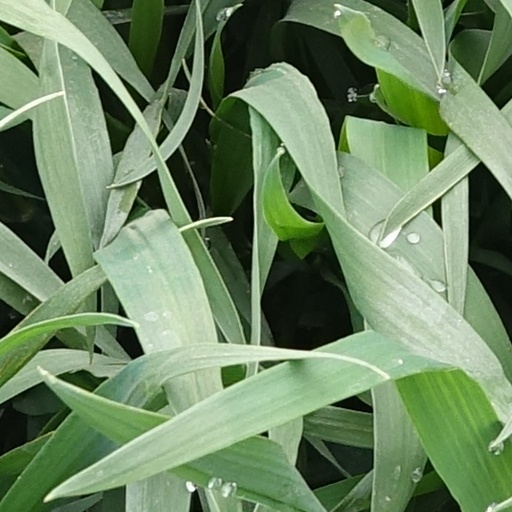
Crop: wheat